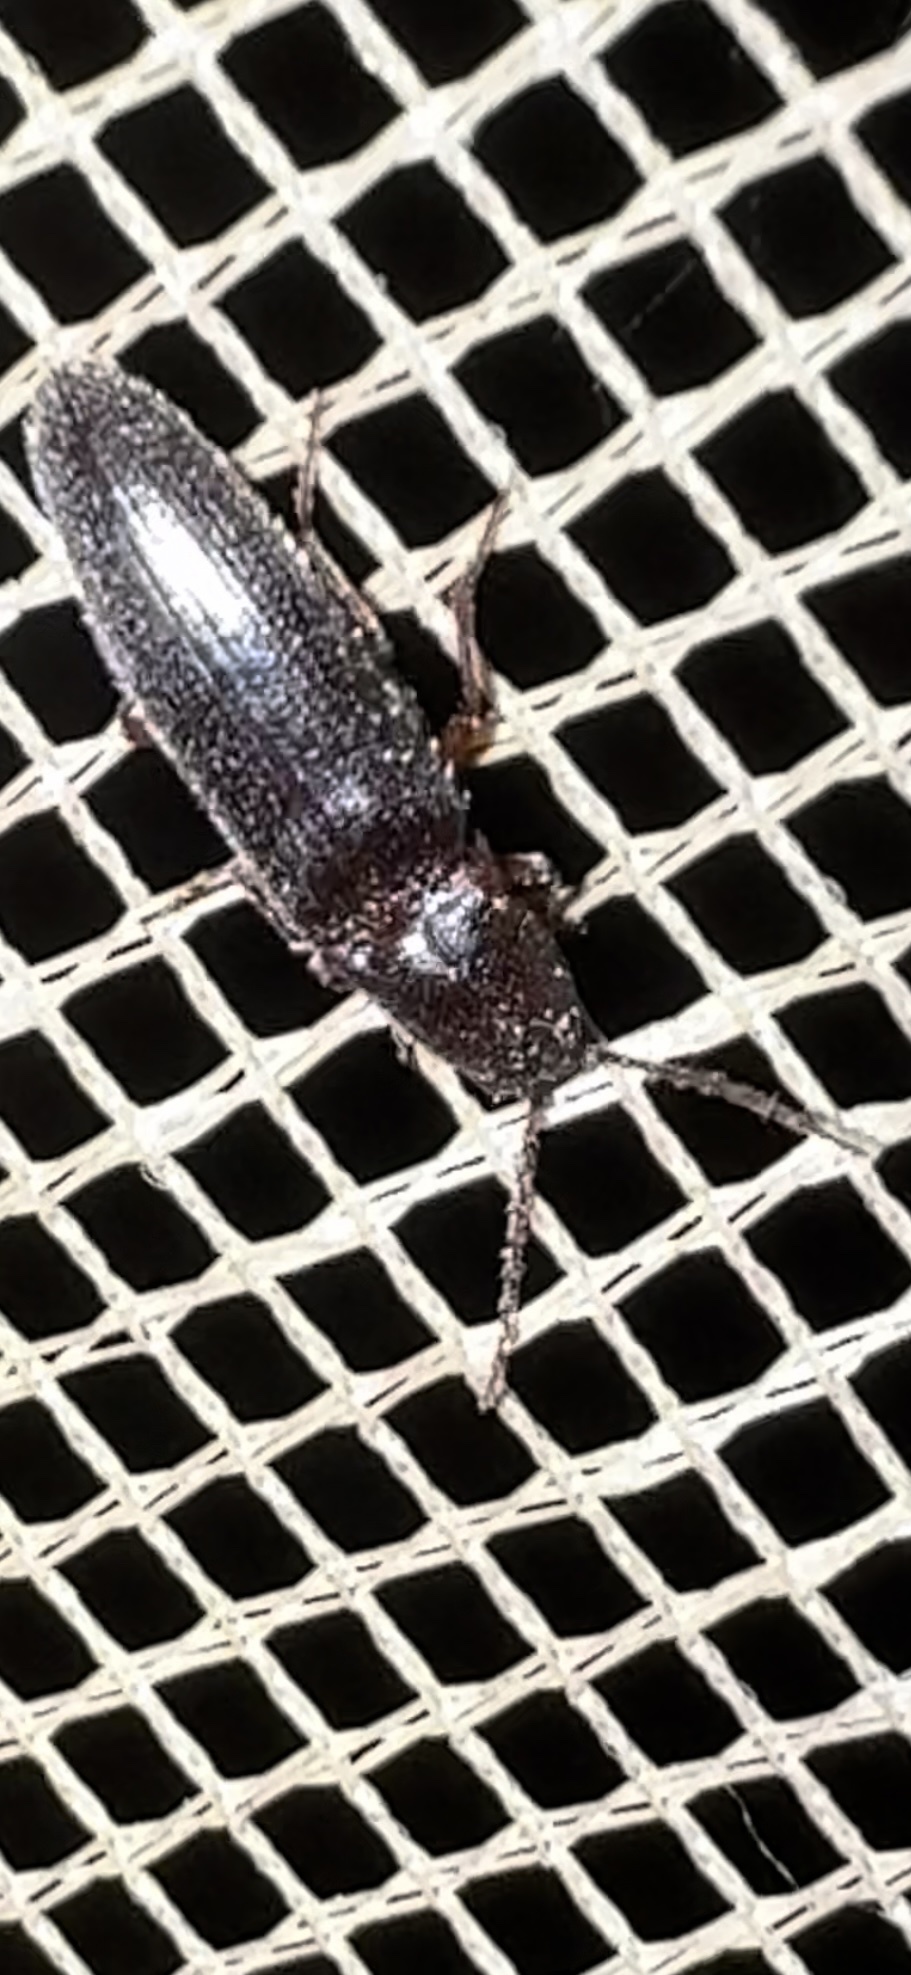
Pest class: clickbeetles_wireworms